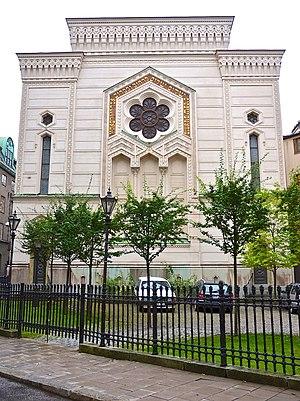
Une synagogue est un lieu de culte juif.